Patrick Cabanel

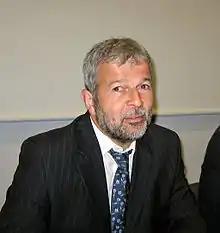
Cabanel in 2012

Patrick Cabanel (born 22 February 1961) is a French historian, director of studies at the École pratique des hautes études and holder of the chair in "Histoire et sociologie des protestantismes". He mainly writes on the history of religious minorities, the construction of a secularised French Republic and French resistance to the Shoah.